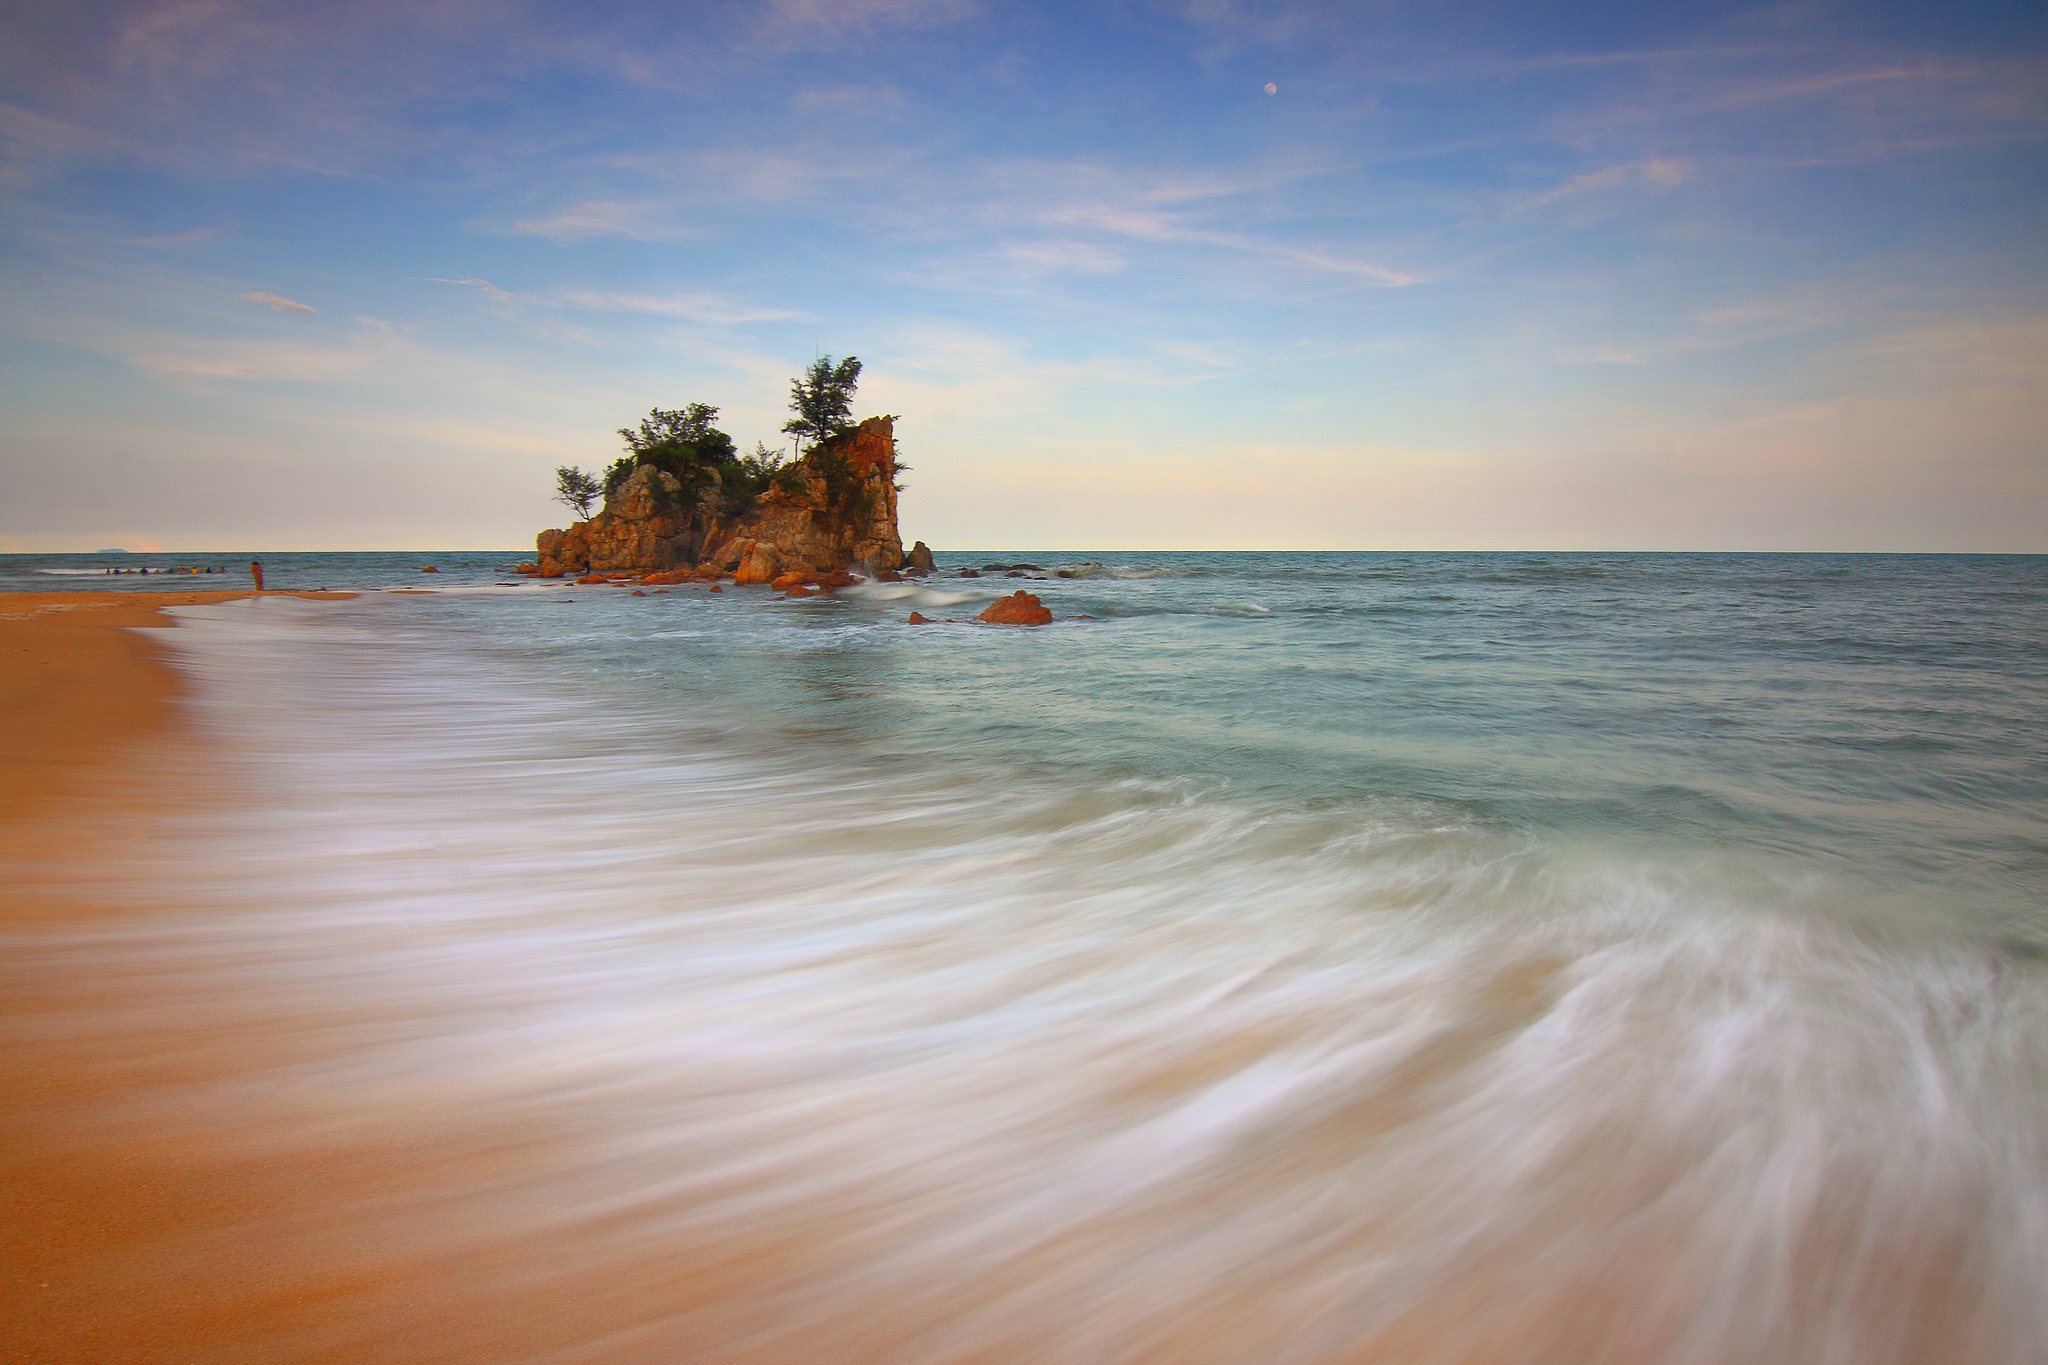
beach, landscape, sea, coast, water, nature, sand, ocean, horizon, cloud, sky, sunrise, sunset, sunlight, morning, shore, wave, dawn, summer, vacation, travel, dusk, evening, surf, reflection, tower, tropical, seascape, bay, rock formation, seashore, terrain, body of water, outdoors, waves, cape, wind wave